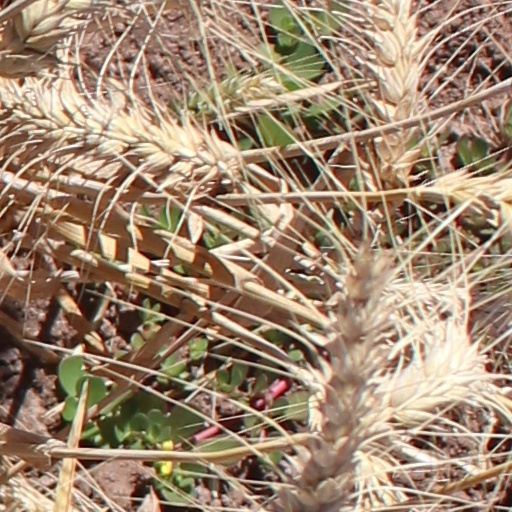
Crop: wheat